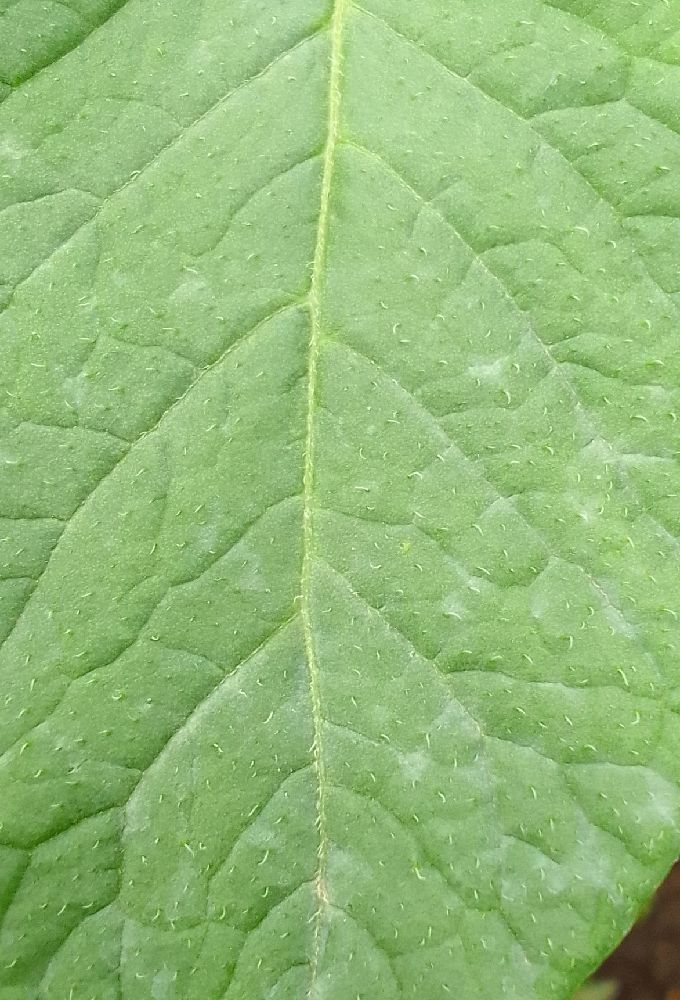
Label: Healthy